Maple Town

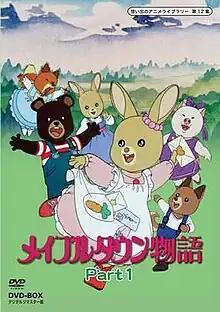
Cover of the first DVD box set released in Japan

Maple Town, also known as , is a 1986 Japanese anime series created by Chifude Asakura and directed by Junichi Sato. The series, produced by Toei Animation, Asatsu and Asahi Broadcasting Corporation, consists of 52 half-hour episodes, which aired on ABC, TV Asahi and other ANN stations in Japan from January 19, 1986, to January 11, 1987.